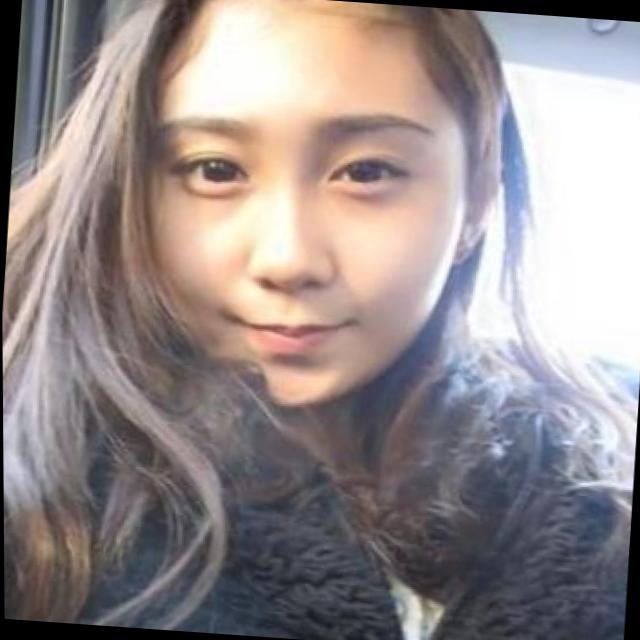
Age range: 13-20